Battle of Le Transloy

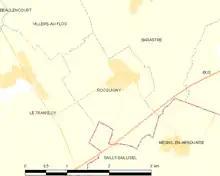

On 12 October, the Fourth Army attack was repulsed except near Gueudecourt, partly because of a lack of air observation, which led to an inadequate preparatory bombardment. The weather remained bad until 16 October when three aircraft of 18 Squadron bombed Cambrai station, one of which was shot down as they returned. German aircraft also bombed the airfield of 9 Squadron, wounding two ground staff and destroying one aeroplane and damaged another. Seven BE 12s of 19 Squadron bombed Hermies station and the airfield in the morning, then Havrincourt and Ruyaulcourt in the afternoon, losing two aircraft. The reconnaissance and artillery-observation aircraft of IV and V brigades flew many sorties against much German fighter opposition. A 15 Squadron aircraft was attacked by five fighters near Hébuterne and shot down and another aircraft was attacked over Warlencourt and returned with a wounded observer. IV Brigade offensive patrols lost one aircraft and had one pilot wounded, shooting down three German aircraft; another was shot down by a V Brigade offensive patrol.